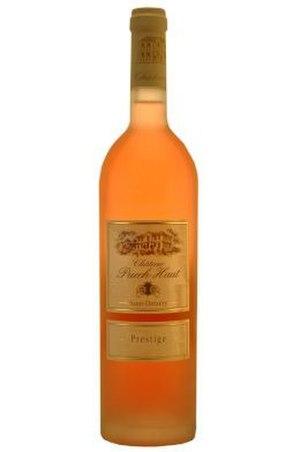
bouteille de saint-drézéry, puech-haut rosé
Le saint-drézéry est un vin rouge français d'appellation d'origine contrôlée, produit sur la commune du même nom située au nord de Montpellier, à la limite entre l'Hérault et le Gard.